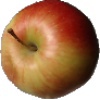
Label: Apple Red 2